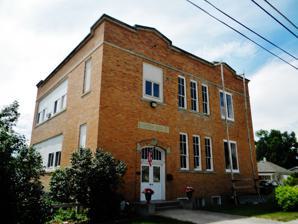
Building: Lincoln School (Belle Fourche, South Dakota)
Country: United States of America
Year built: 1919
United States historic place Lincoln School U.S. National Register of Historic Places Lincoln School in 2015 Location 706 Jackson Street, Belle Fourche , South Dakota Coordinates 44°40′00″N 103°51′00″W / 44.66667°N 103.85000°W / 44.66667; -103.85000 ( Lincoln School ) Area less than one acre Built 1919 ( 1919 ) Built by W. W. Beach Co. MPS Schools in South Dakota MPS NRHP reference No. 01000098 Added to NRHP February 9, 2001 The Lincoln School is a historic school building located in Belle Fourche , South Dakota . It was listed on the National Register of Historic Places in 2001. History The Lincoln School was built in 1919 as part of a statewide school building standardization program. This initiative aimed to replace the small, timber-framed, rural schoolhouses with larger, rectangular buildings, often built of stone or brick. The W. W. Beach Company of Sioux City, Iowa , was contracted to carry out construction. By the 1950s, the state was already looking to replace the school, which was far too small to meet the growing local education demands; in 1953, state surveys estimated Lincoln School was operating 68% over capacity. The school shut down in the 1960s and served as office space. It was purchased for use as a single-family dwelling in the 1990s and remains so today. Architecture Lincoln School sits in the middle of a residential area at the southeast corner of Jackson Street and 7th Avenue. The square, two-story school building itself does not adhere to any specific architectural style but does include some Romanesque elements that were typical of schoolhouses built during this era. It is constructed out of brown brick and is simple in ornamentation, with only a thin belt course between the roof and second-story windows. The windows, although not original, are still mostly in their original positions. These are encircled by decorative masonry with concrete sills. The main entrance is located on the right side of the northern facade and is encircled by a slightly raised brick and concrete archway. Its roof is flat and features a few gabled parapets that are flush with the rest of the building. Inside, the school originally consisted of only four rooms and a basement. Hallways ran the width of one side of the building on both floors, which led into the classrooms. A multi-purpose room, restrooms, and the boiler were located in the basement. References